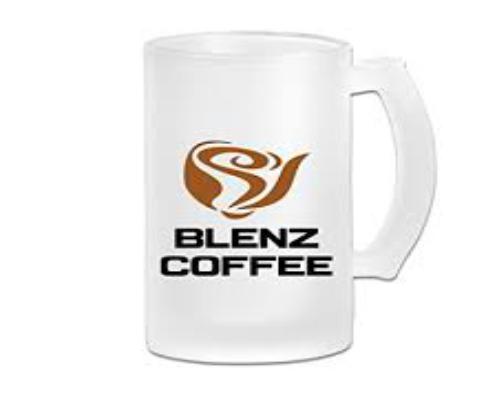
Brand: Blenz Coffee-2
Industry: Food